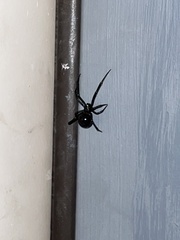
Species: Lactrodectus_hesperus